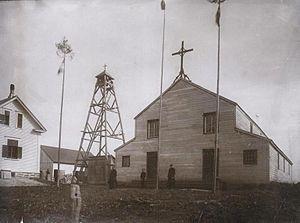
Photographie, Chapelle de Saint-Ignace-de-Loyola, île Saint-Ignace (?), QC, entre 1895 et 1900, Gélatine argentique, 15.2 x 20.2 cm
Saint-Ignace-de-Loyola est une municipalité du Québec, située dans la MRC D'Autray, dans la région administrative de Lanaudière.